Little Wood Dam

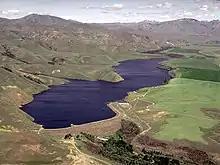
Little Wood River Dam, January 2010

Little Wood Dam, also known as the Little Wood River Dam, is a dam on the Little Wood River in central Blaine County, Idaho, United States, about miles northwest of Carey.